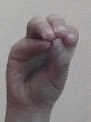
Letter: ha